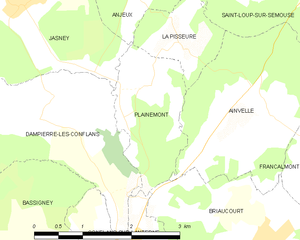
Carte des communes françaises